Teixiptla

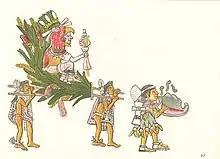
Illustration of a teixiptla in a ritual procession from the Codex Magliabechiano

A teixiptla is a deity embodiment used within Aztec ritual practice. Either a person or sculpture, teixiptlas were fashioned to represent deities and in some cases represent deceased ancestors who were venerated as deities. It was an Aztec belief that through ritual costuming among other processes, the teixiptla assumes the life force/universal power (called teotl) of a deity and becomes their embodiment. These ritual costumes included the flayed skin of sacrificial victims and/or deity regalia which included headdresses and clothing among other accouterments. Teixiptlas were often the ritual centerpiece of Aztec festivals and were present throughout Aztec life in urban centers, countryside, etc.